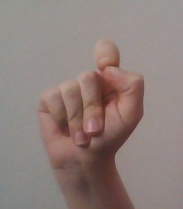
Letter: fa